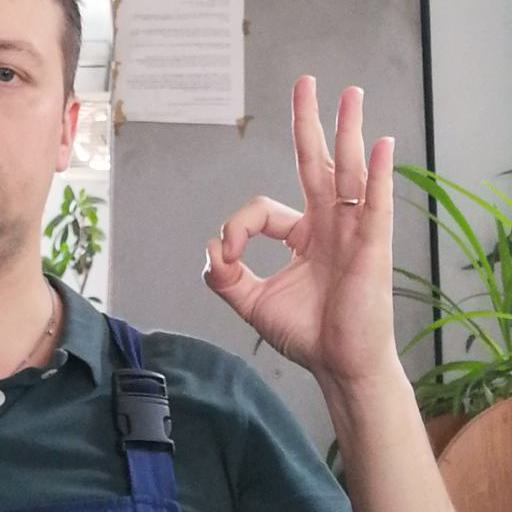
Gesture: ok